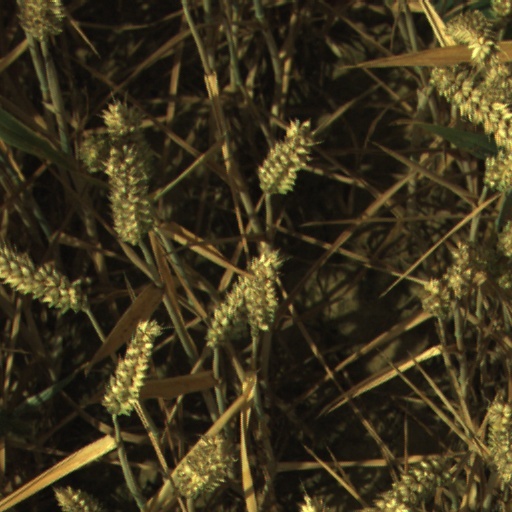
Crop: wheat